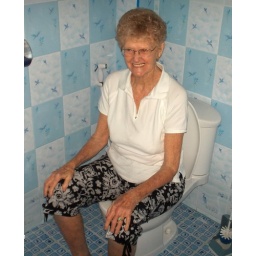
Mom leaves nothing to chance. New bathroom in old house that mom and Carol intend to move into.